Power Struggle (2017)

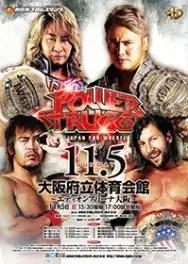
Promotional poster for the event, featuring Hiroshi Tanahashi, Kazuchika Okada, Tetsuya Naito and Kenny Omega

Power Struggle (2017) was a professional wrestling event promoted by New Japan Pro-Wrestling (NJPW). The event took place on November 5, 2017, in Osaka, Osaka, at the Osaka Prefectural Gymnasium. It was the seventh event under the Power Struggle name. The event featured ten matches (including one match on the pre-show), headlined by Hiroshi Tanahashi defending the IWGP Intercontinental Championship against Kota Ibushi.